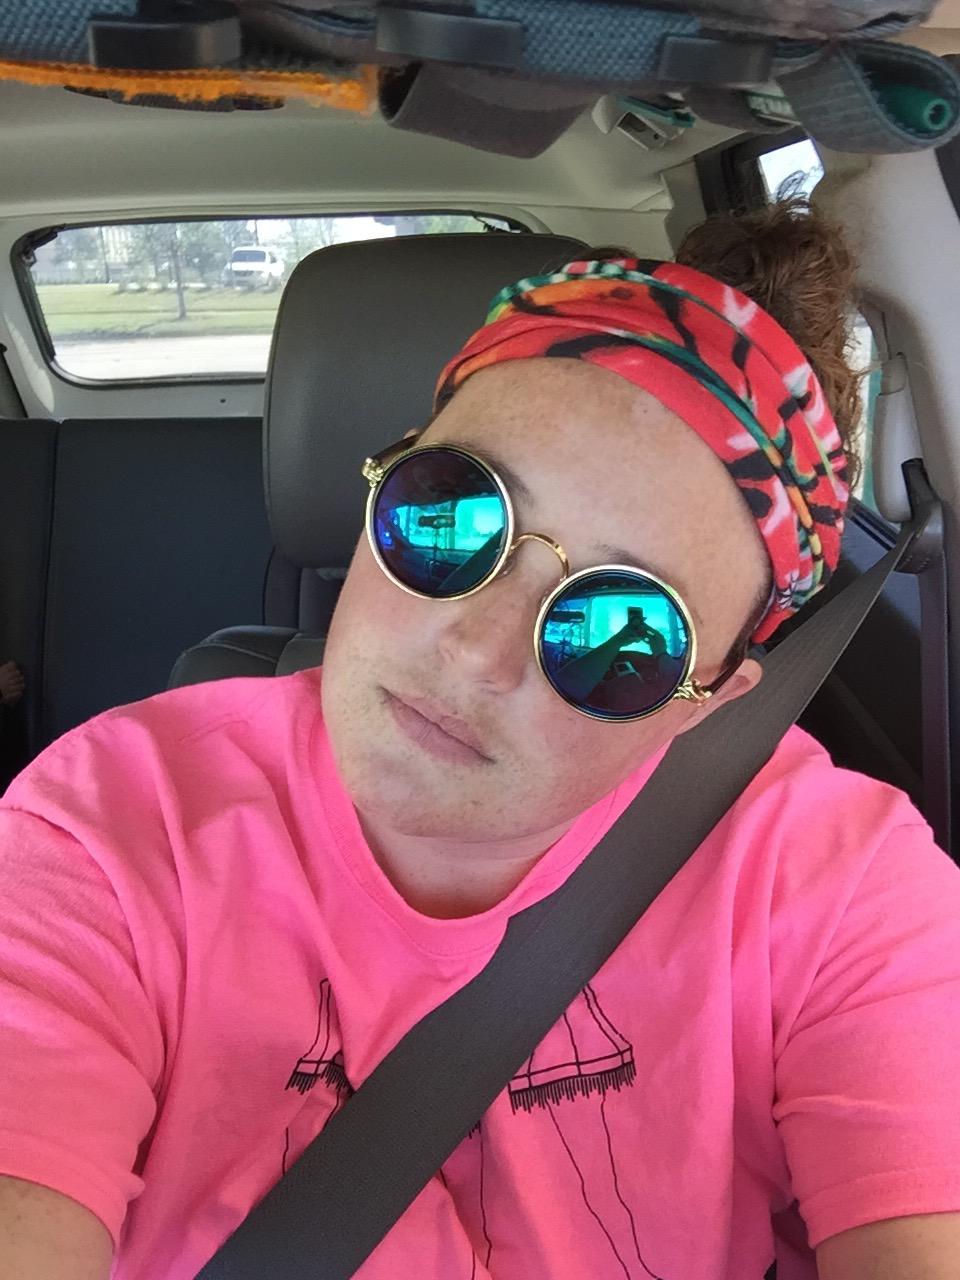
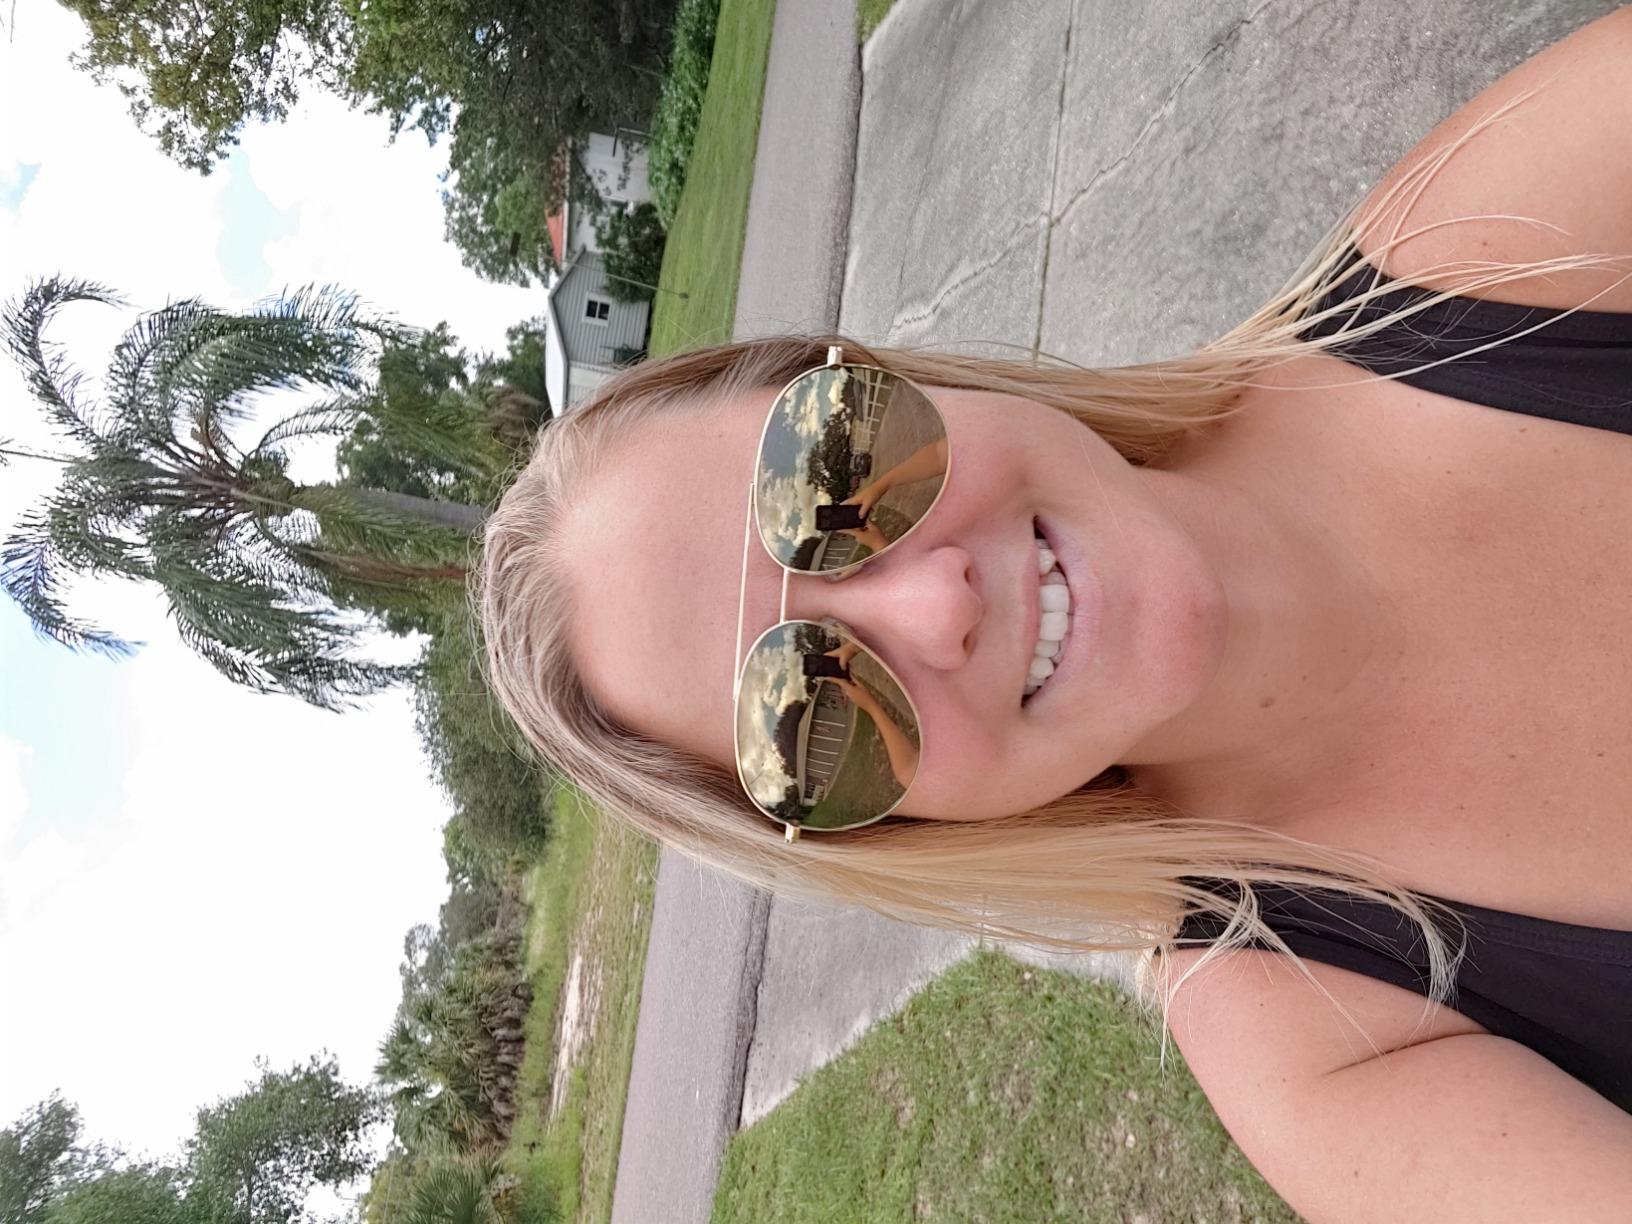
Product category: accessories_sunglasses
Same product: no